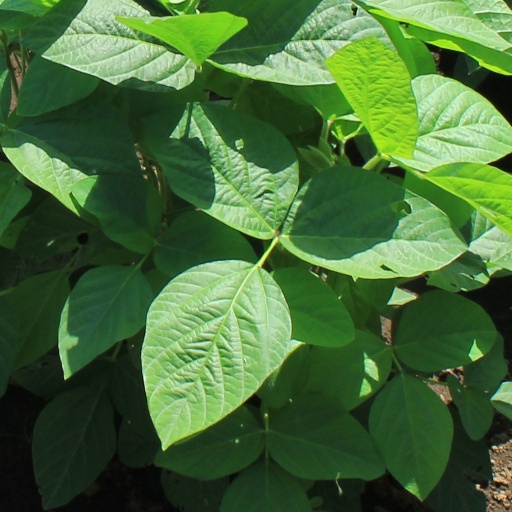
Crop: soybean